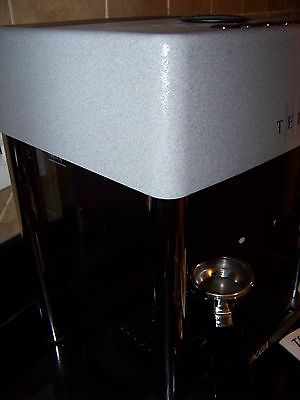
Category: coffee maker